Cristo Negro (Portobelo)

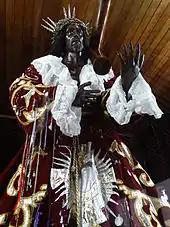
"Cristo Negro"

Cristo Negro (Black Christ; also known as "Nazareno", "Naza", "el Negro", "el Negrito", "el Cristo", and "el Santo") is a wooden statue of Jesus Christ in Iglesia de San Felipe in Portobelo, Panama. The statue was found on the shores of the town's harbour. Life size, it is adorned with a robe that is changed twice a year, once during the Festival of the Black Christ and during Holy Week. Black Christ is venerated throughout the year, most particularly on October 21, during the Festival of the Black Christ.